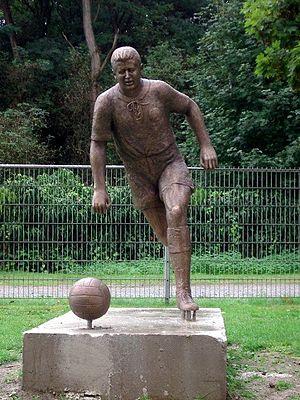
Helmut Rahn est un footballeur allemand, né le 16 août 1929 à Essen et mort le 14 août 2003 dans la même ville. Il évolue au poste d'attaquant du début des années 1950 au milieu des années 1960.